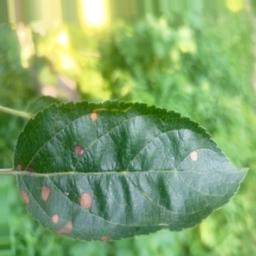
Label: Alternaria